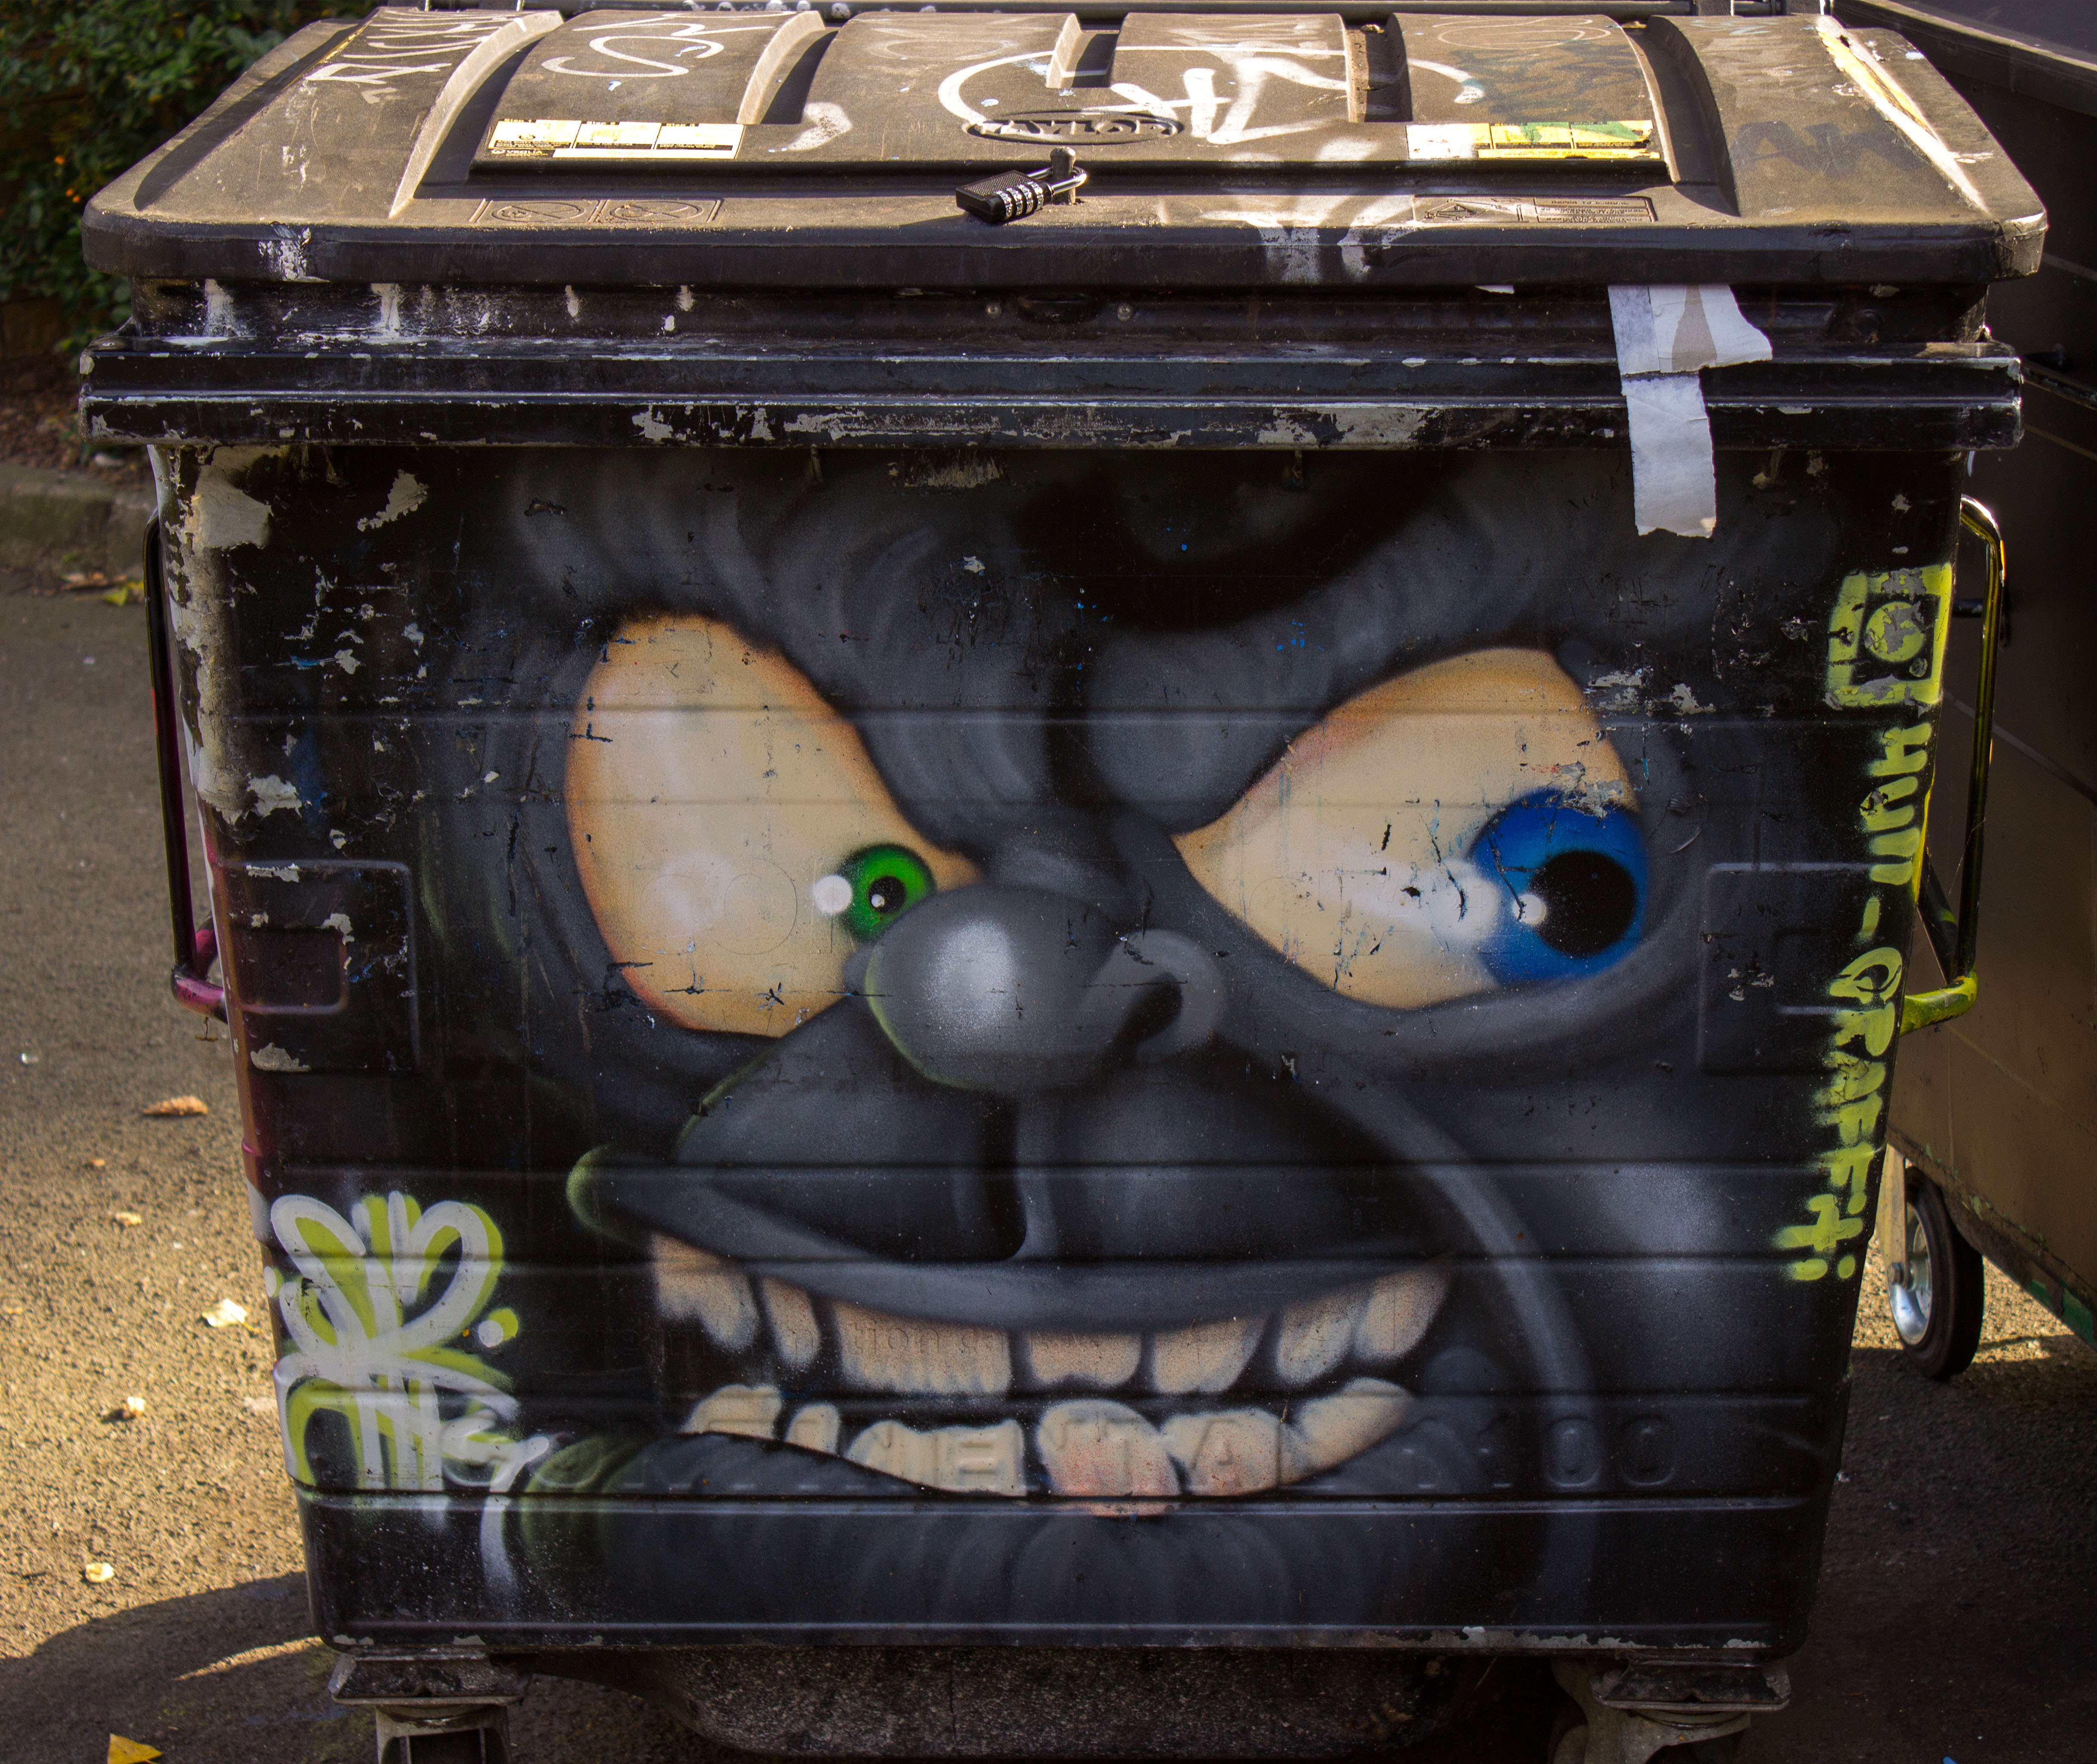
street, vehicle, facade, furniture, graffiti, lighting, street art, urban art, london, art, mural, shoreditch, brick lane, eastend